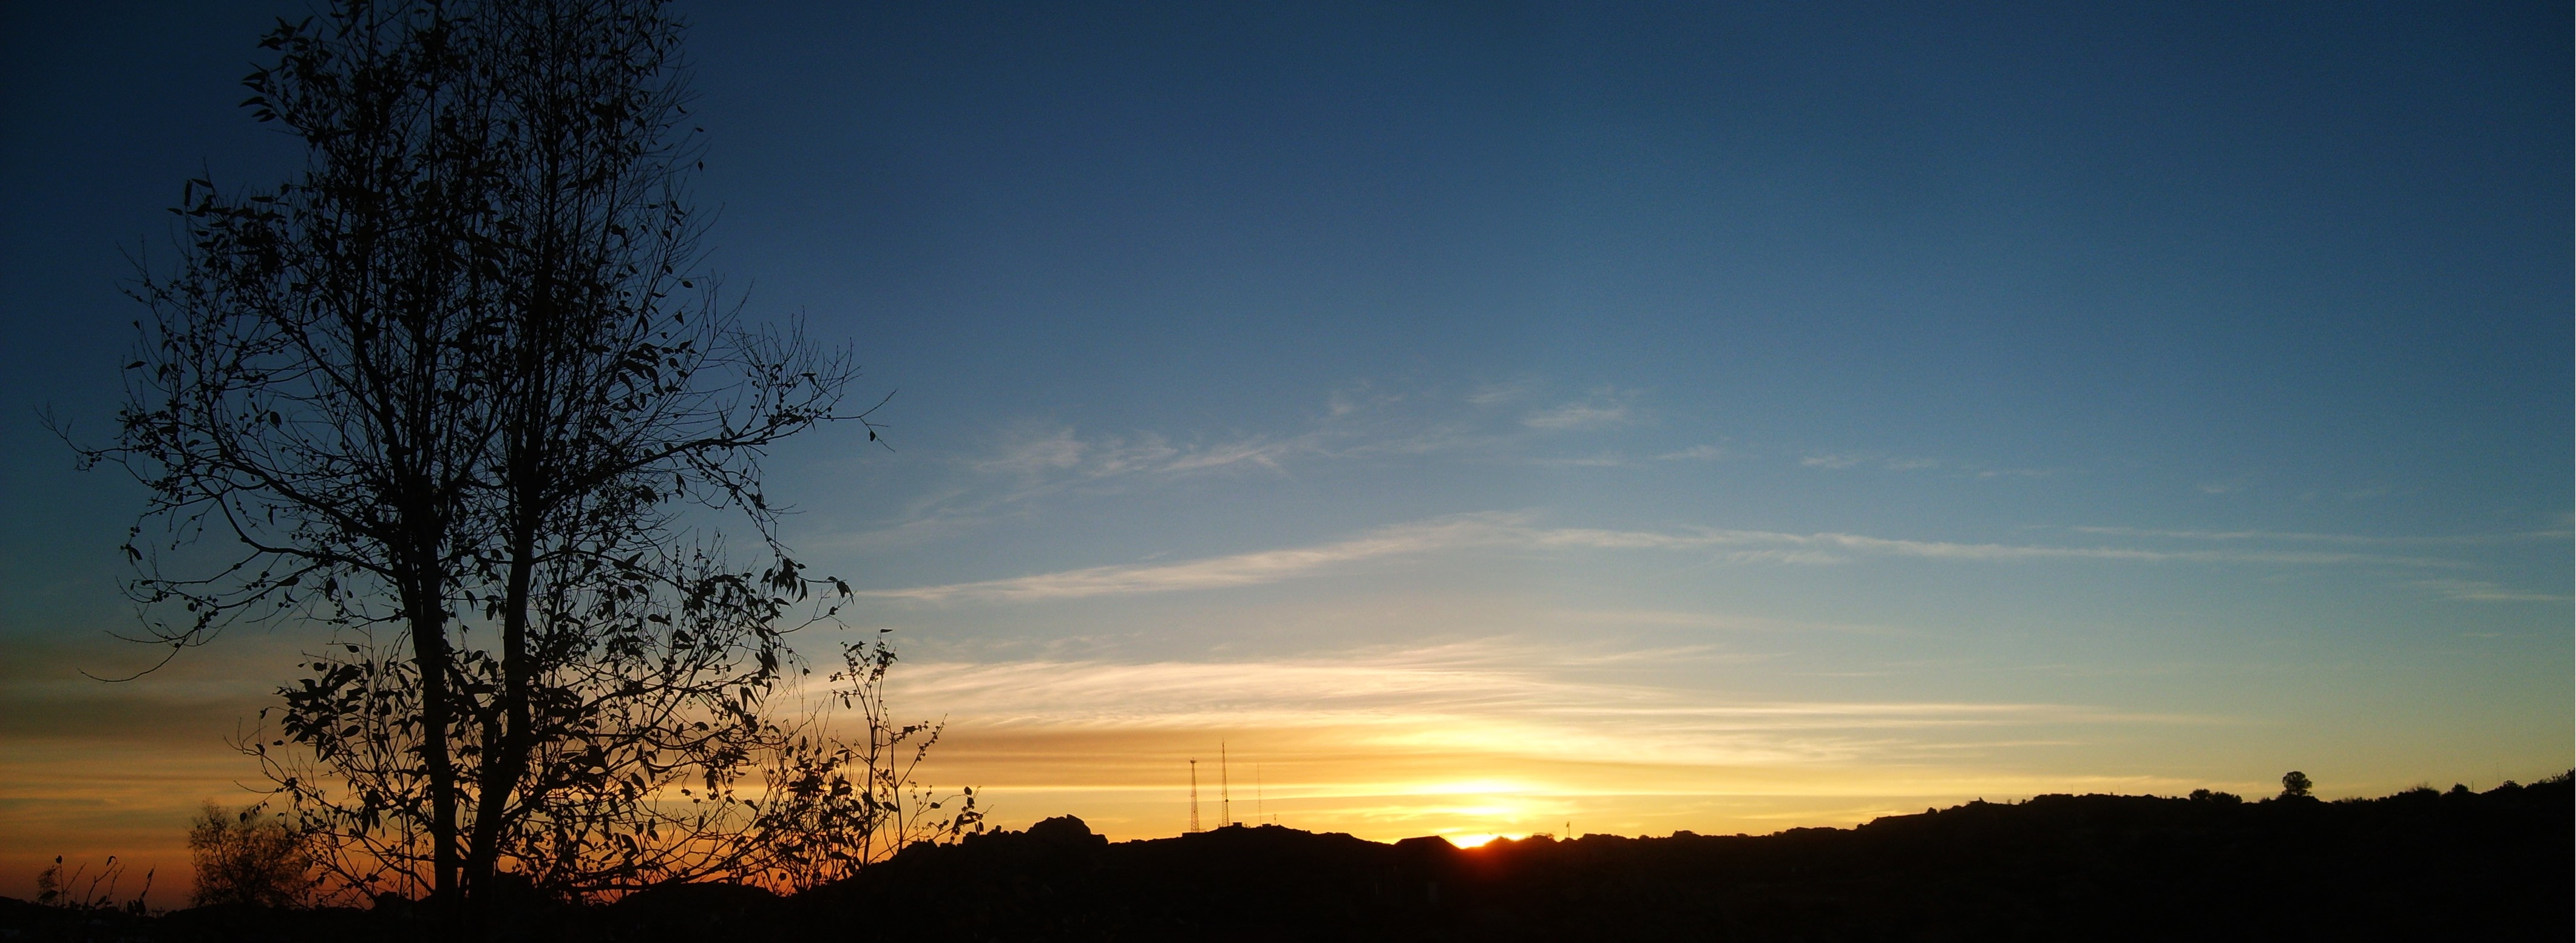
tree, horizon, cloud, sky, sun, sunrise, sunset, sunlight, morning, dawn, atmosphere, dusk, evening, afterglow, atmospheric phenomenon, red sky at morning